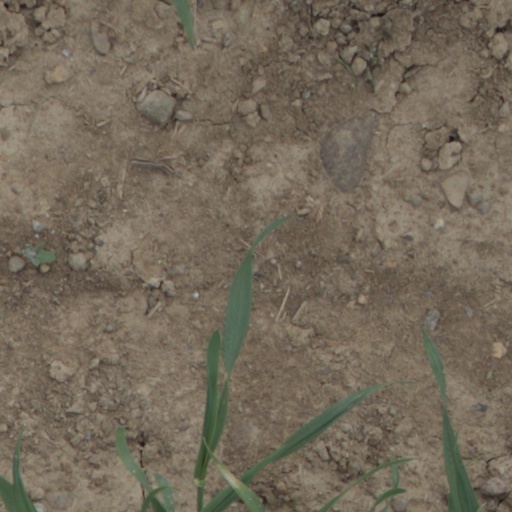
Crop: wheat